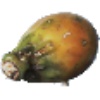
Label: Cactus fruit 1